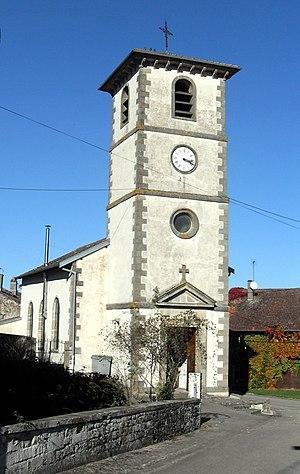
L'église Saint-Epvre à Domèvre-sous-Montfort
Domèvre-sous-Montfort est une commune française située dans le département des Vosges en région Grand Est.